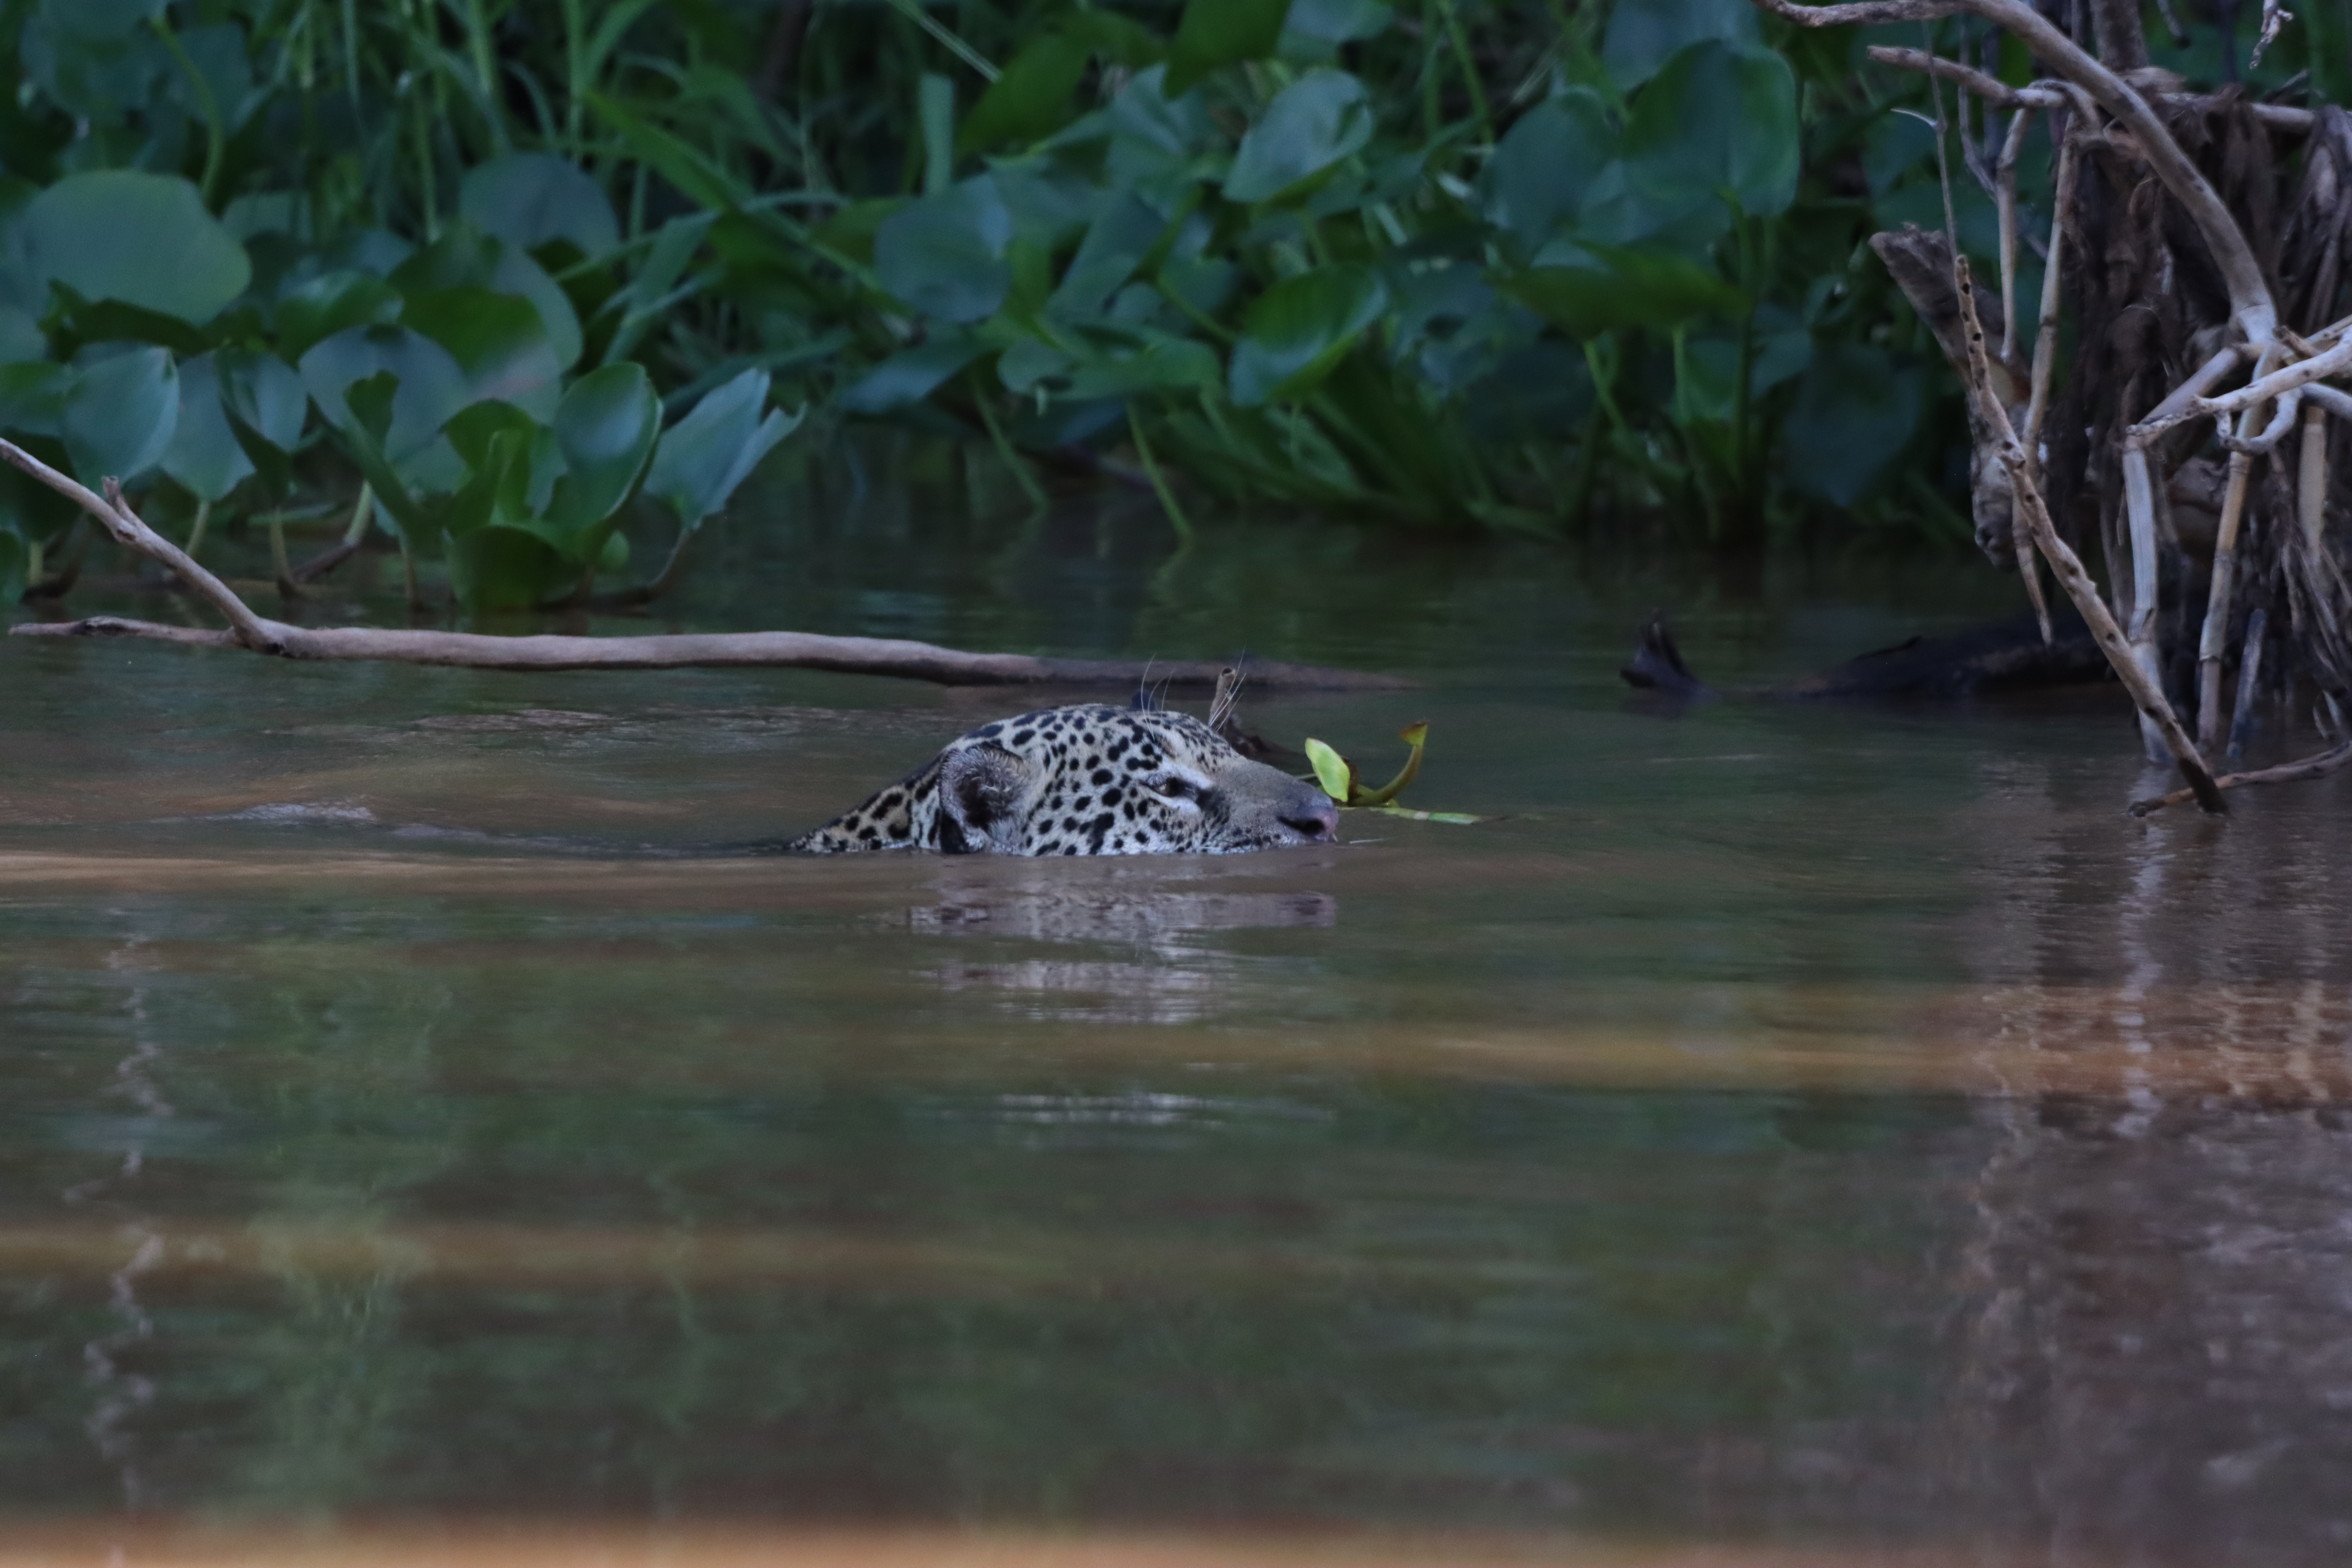
Jaguar: Marcela